Élodie Frenck

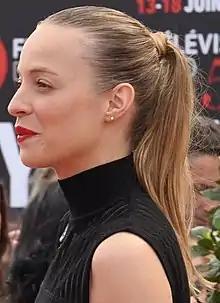
Frenck in 2015.

Élodie Frenck is a Peruvian–Swiss–French actress, born 31 July 1974 in Lausanne, Switzerland. She is known for playing the character of Marlène Leroy in the French TV series "Les Petits Meurtres d'Agatha Christie".